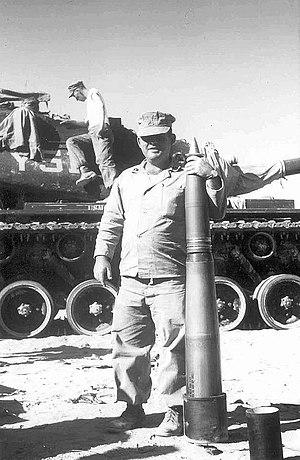
Le M103 était un char lourd américain développé à la suite du blocus de Berlin en 1948, afin d'appuyer les M48 Patton en cas de conflit armé avec l'Union des républiques socialistes soviétiques.